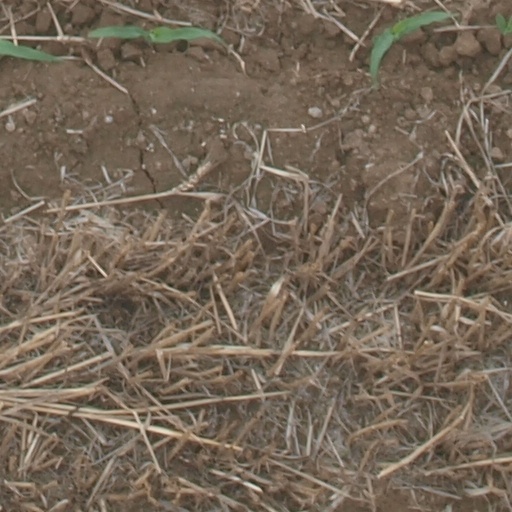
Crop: maize; corn